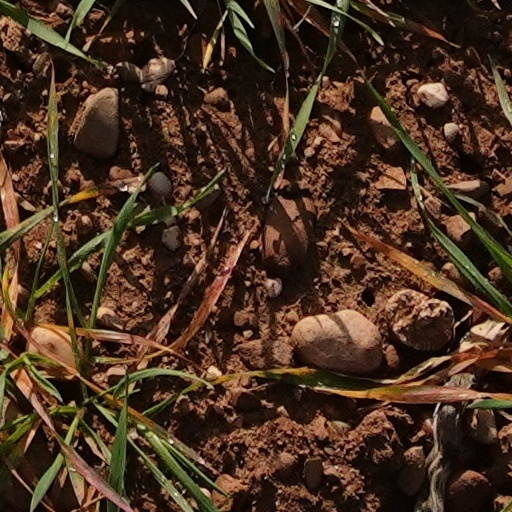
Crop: wheat